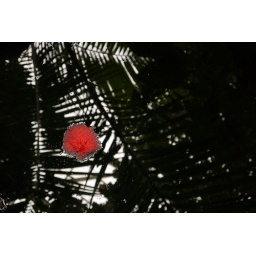
Abstract red flower in pond